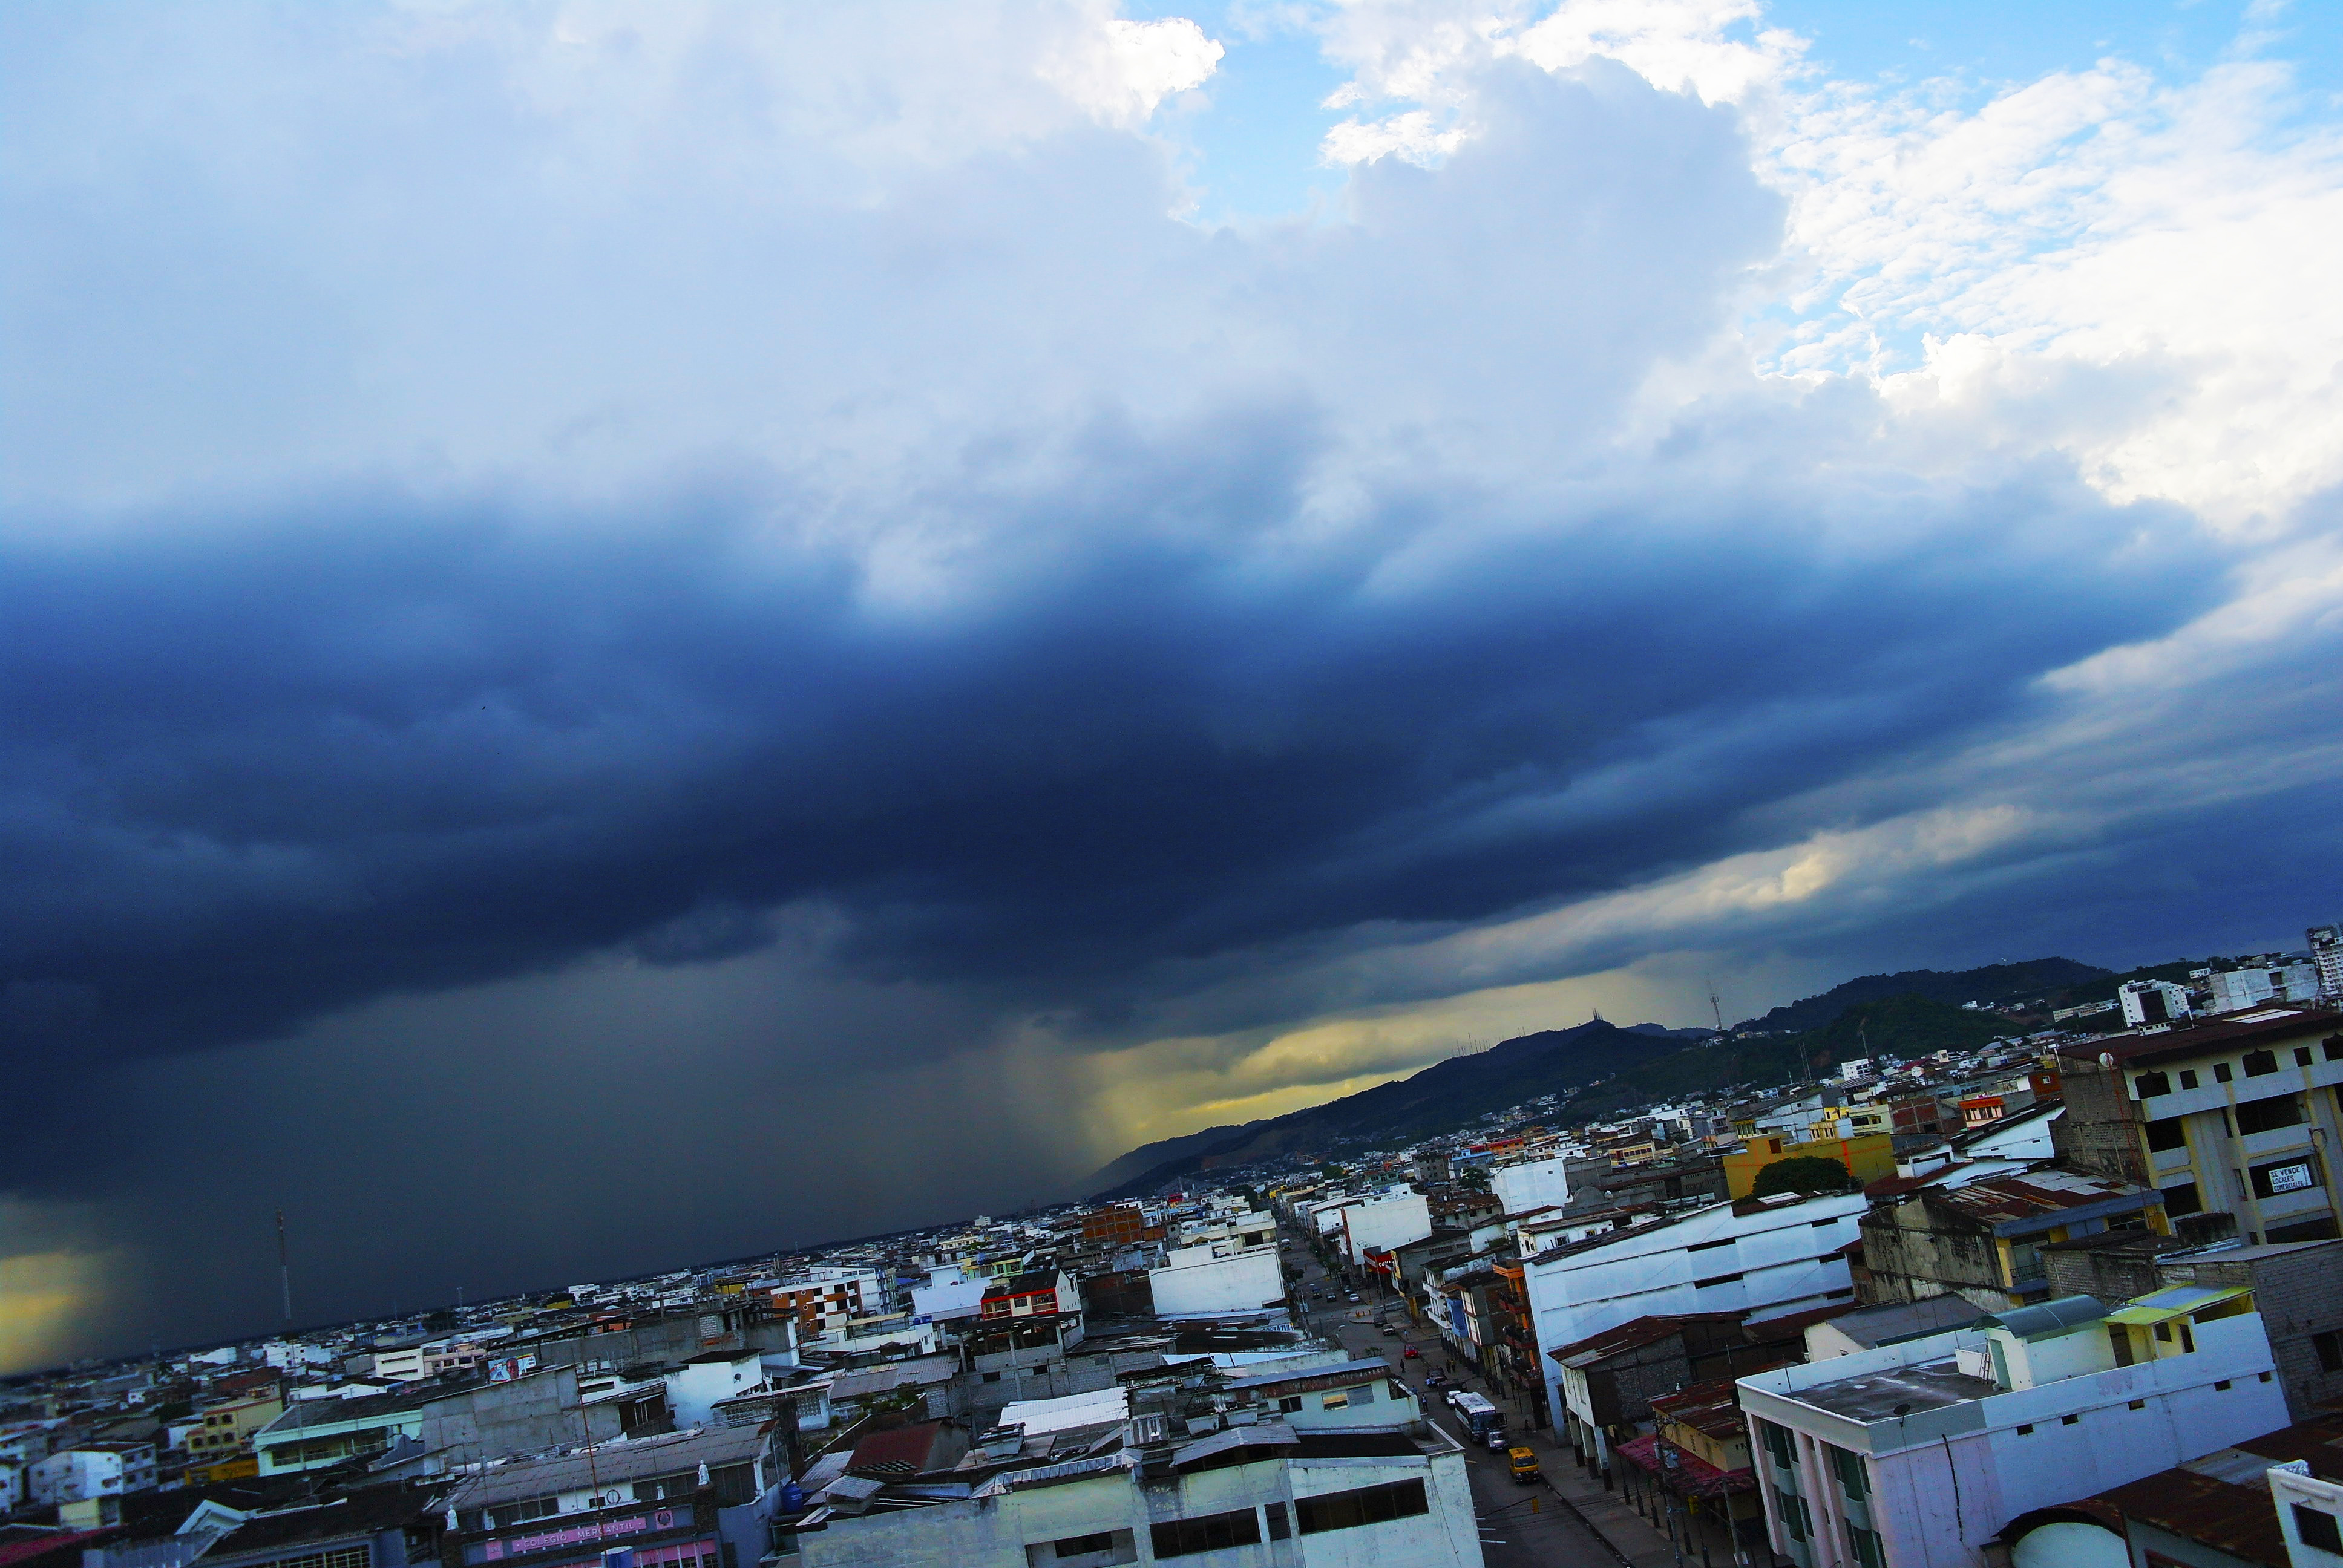
sky, storm, city, rudeness, restlessness, electricity, cloud, horizon, urban area, atmosphere, daytime, meteorological phenomenon, evening, cityscape, morning, dusk, dawn, cumulus, skyline, sunlight, sea, suburb, metropolis, landscape, tree, sunset